Ehlers Round Barn

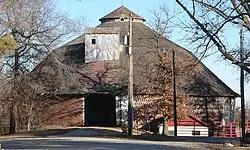
January 2012 photo

Ehlers Round Barn, in Roca, Nebraska, was completed in 1924 by Harvey W. Ehlers. It was listed on the National Register of Historic Places for its innovative and efficient architecture in 1995.